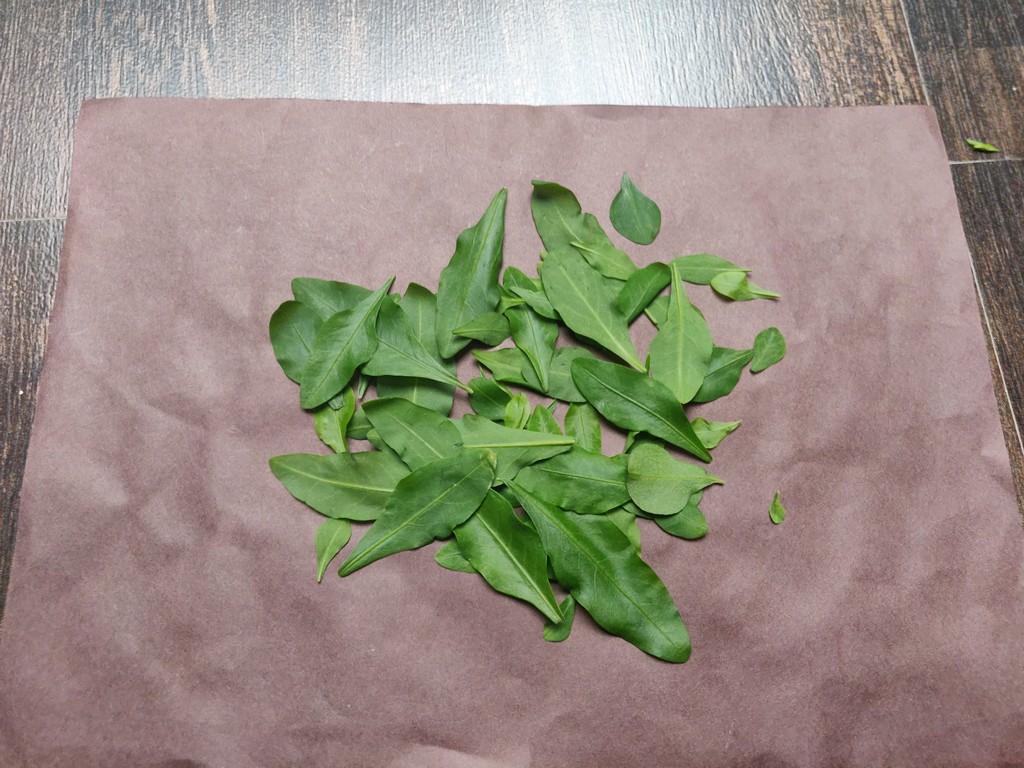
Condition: Healthy
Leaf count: multiple
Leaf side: unknown